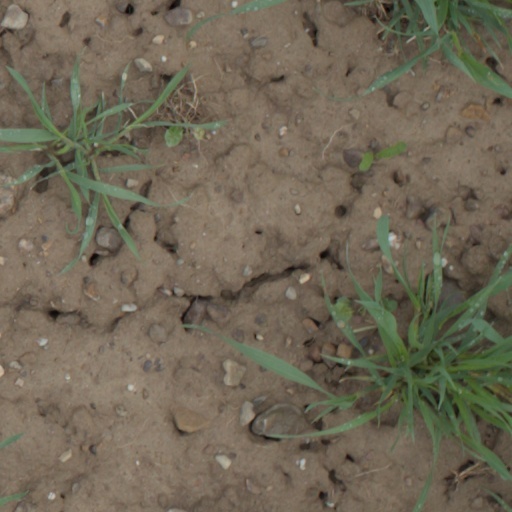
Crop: wheat